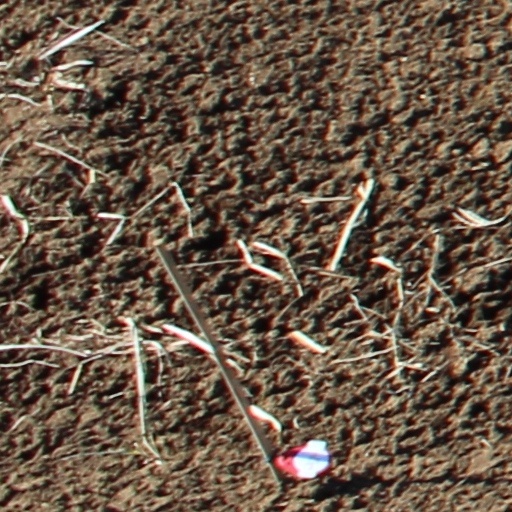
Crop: wheat